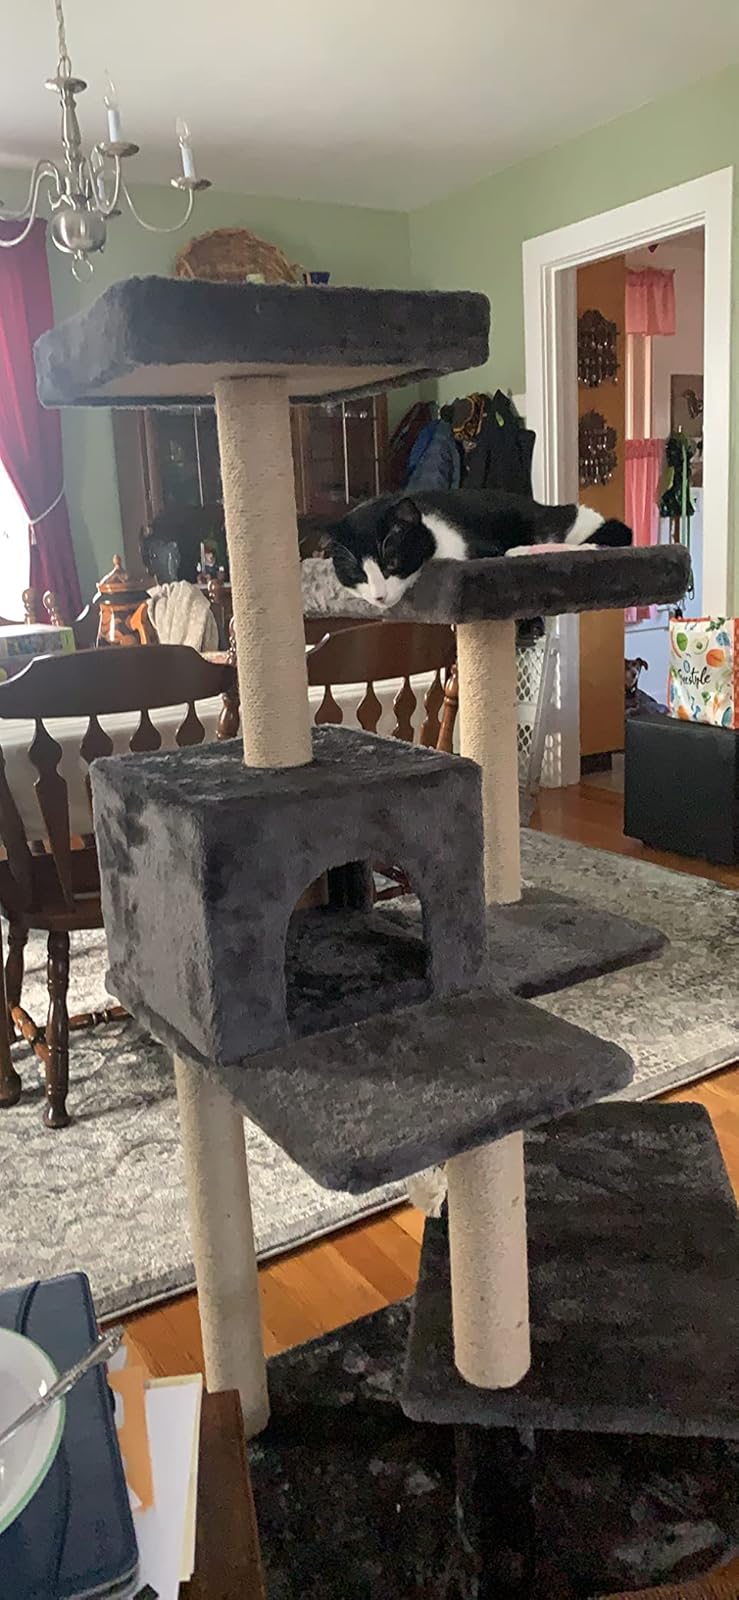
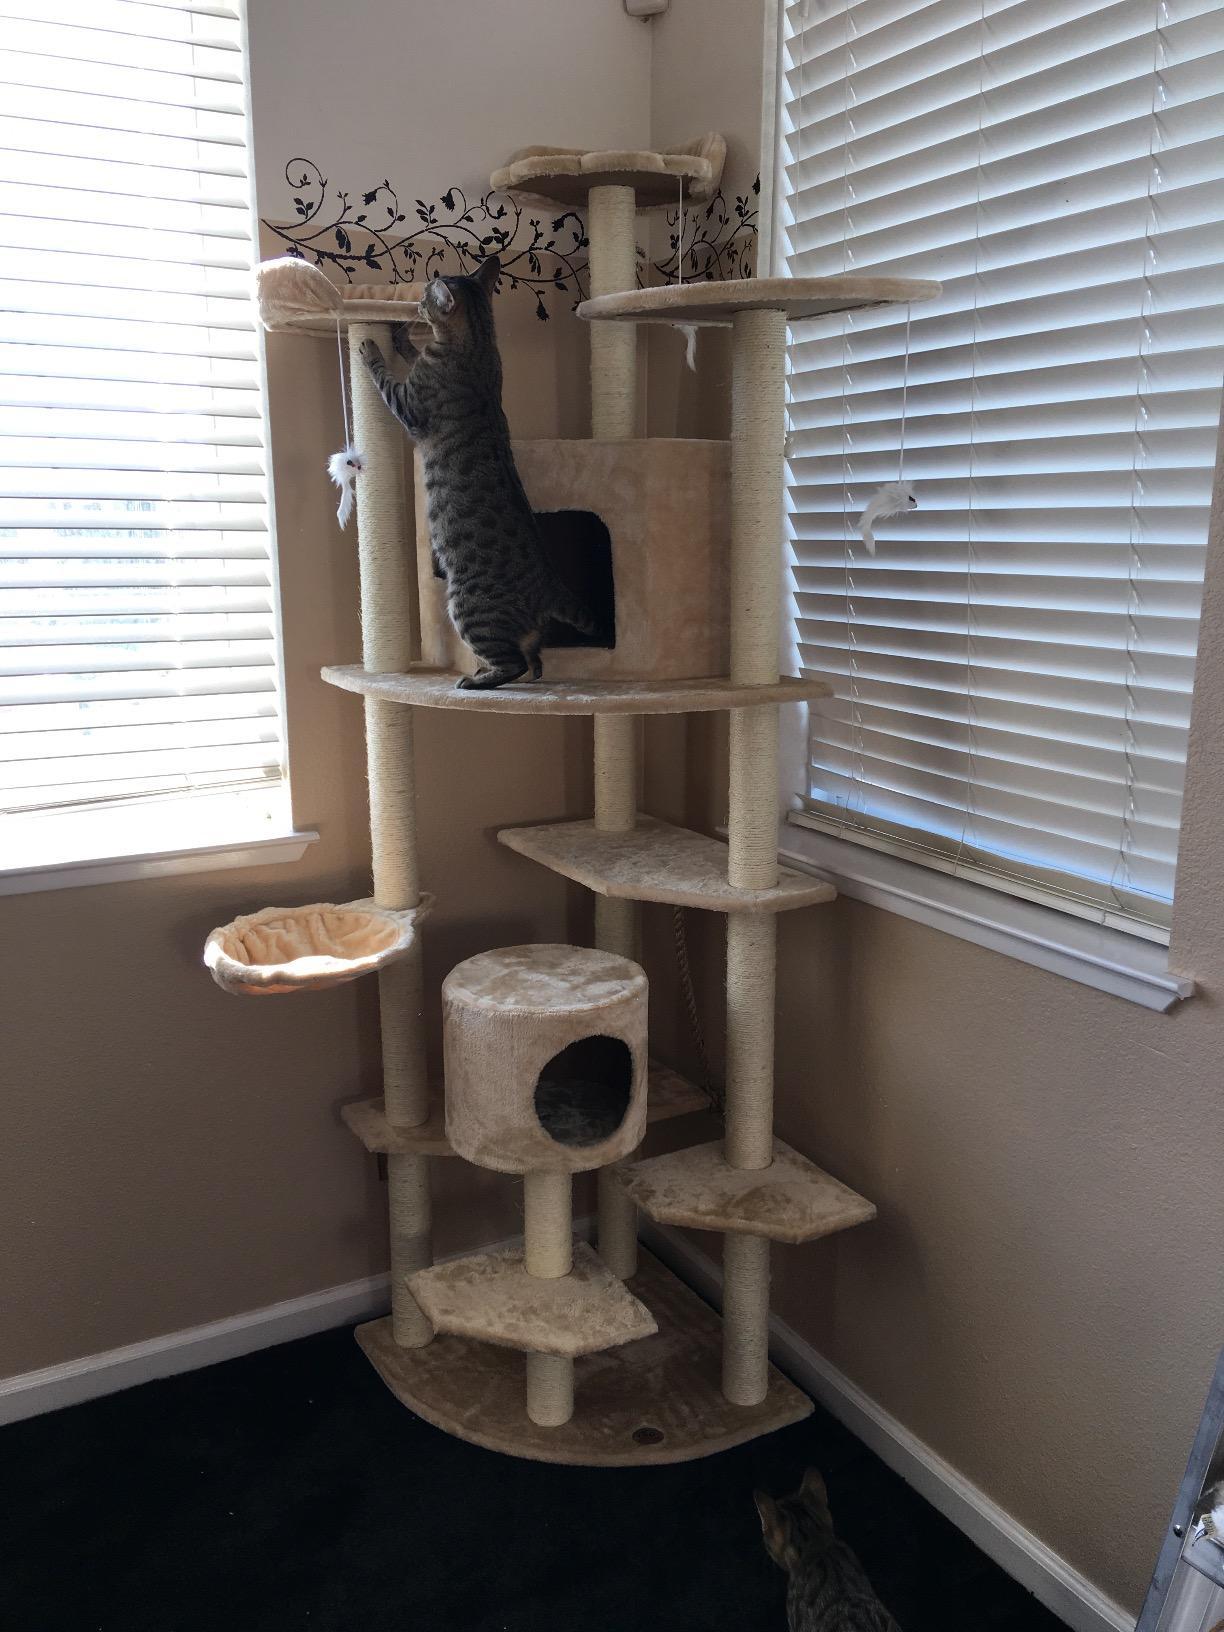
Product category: items_cat tree
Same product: no